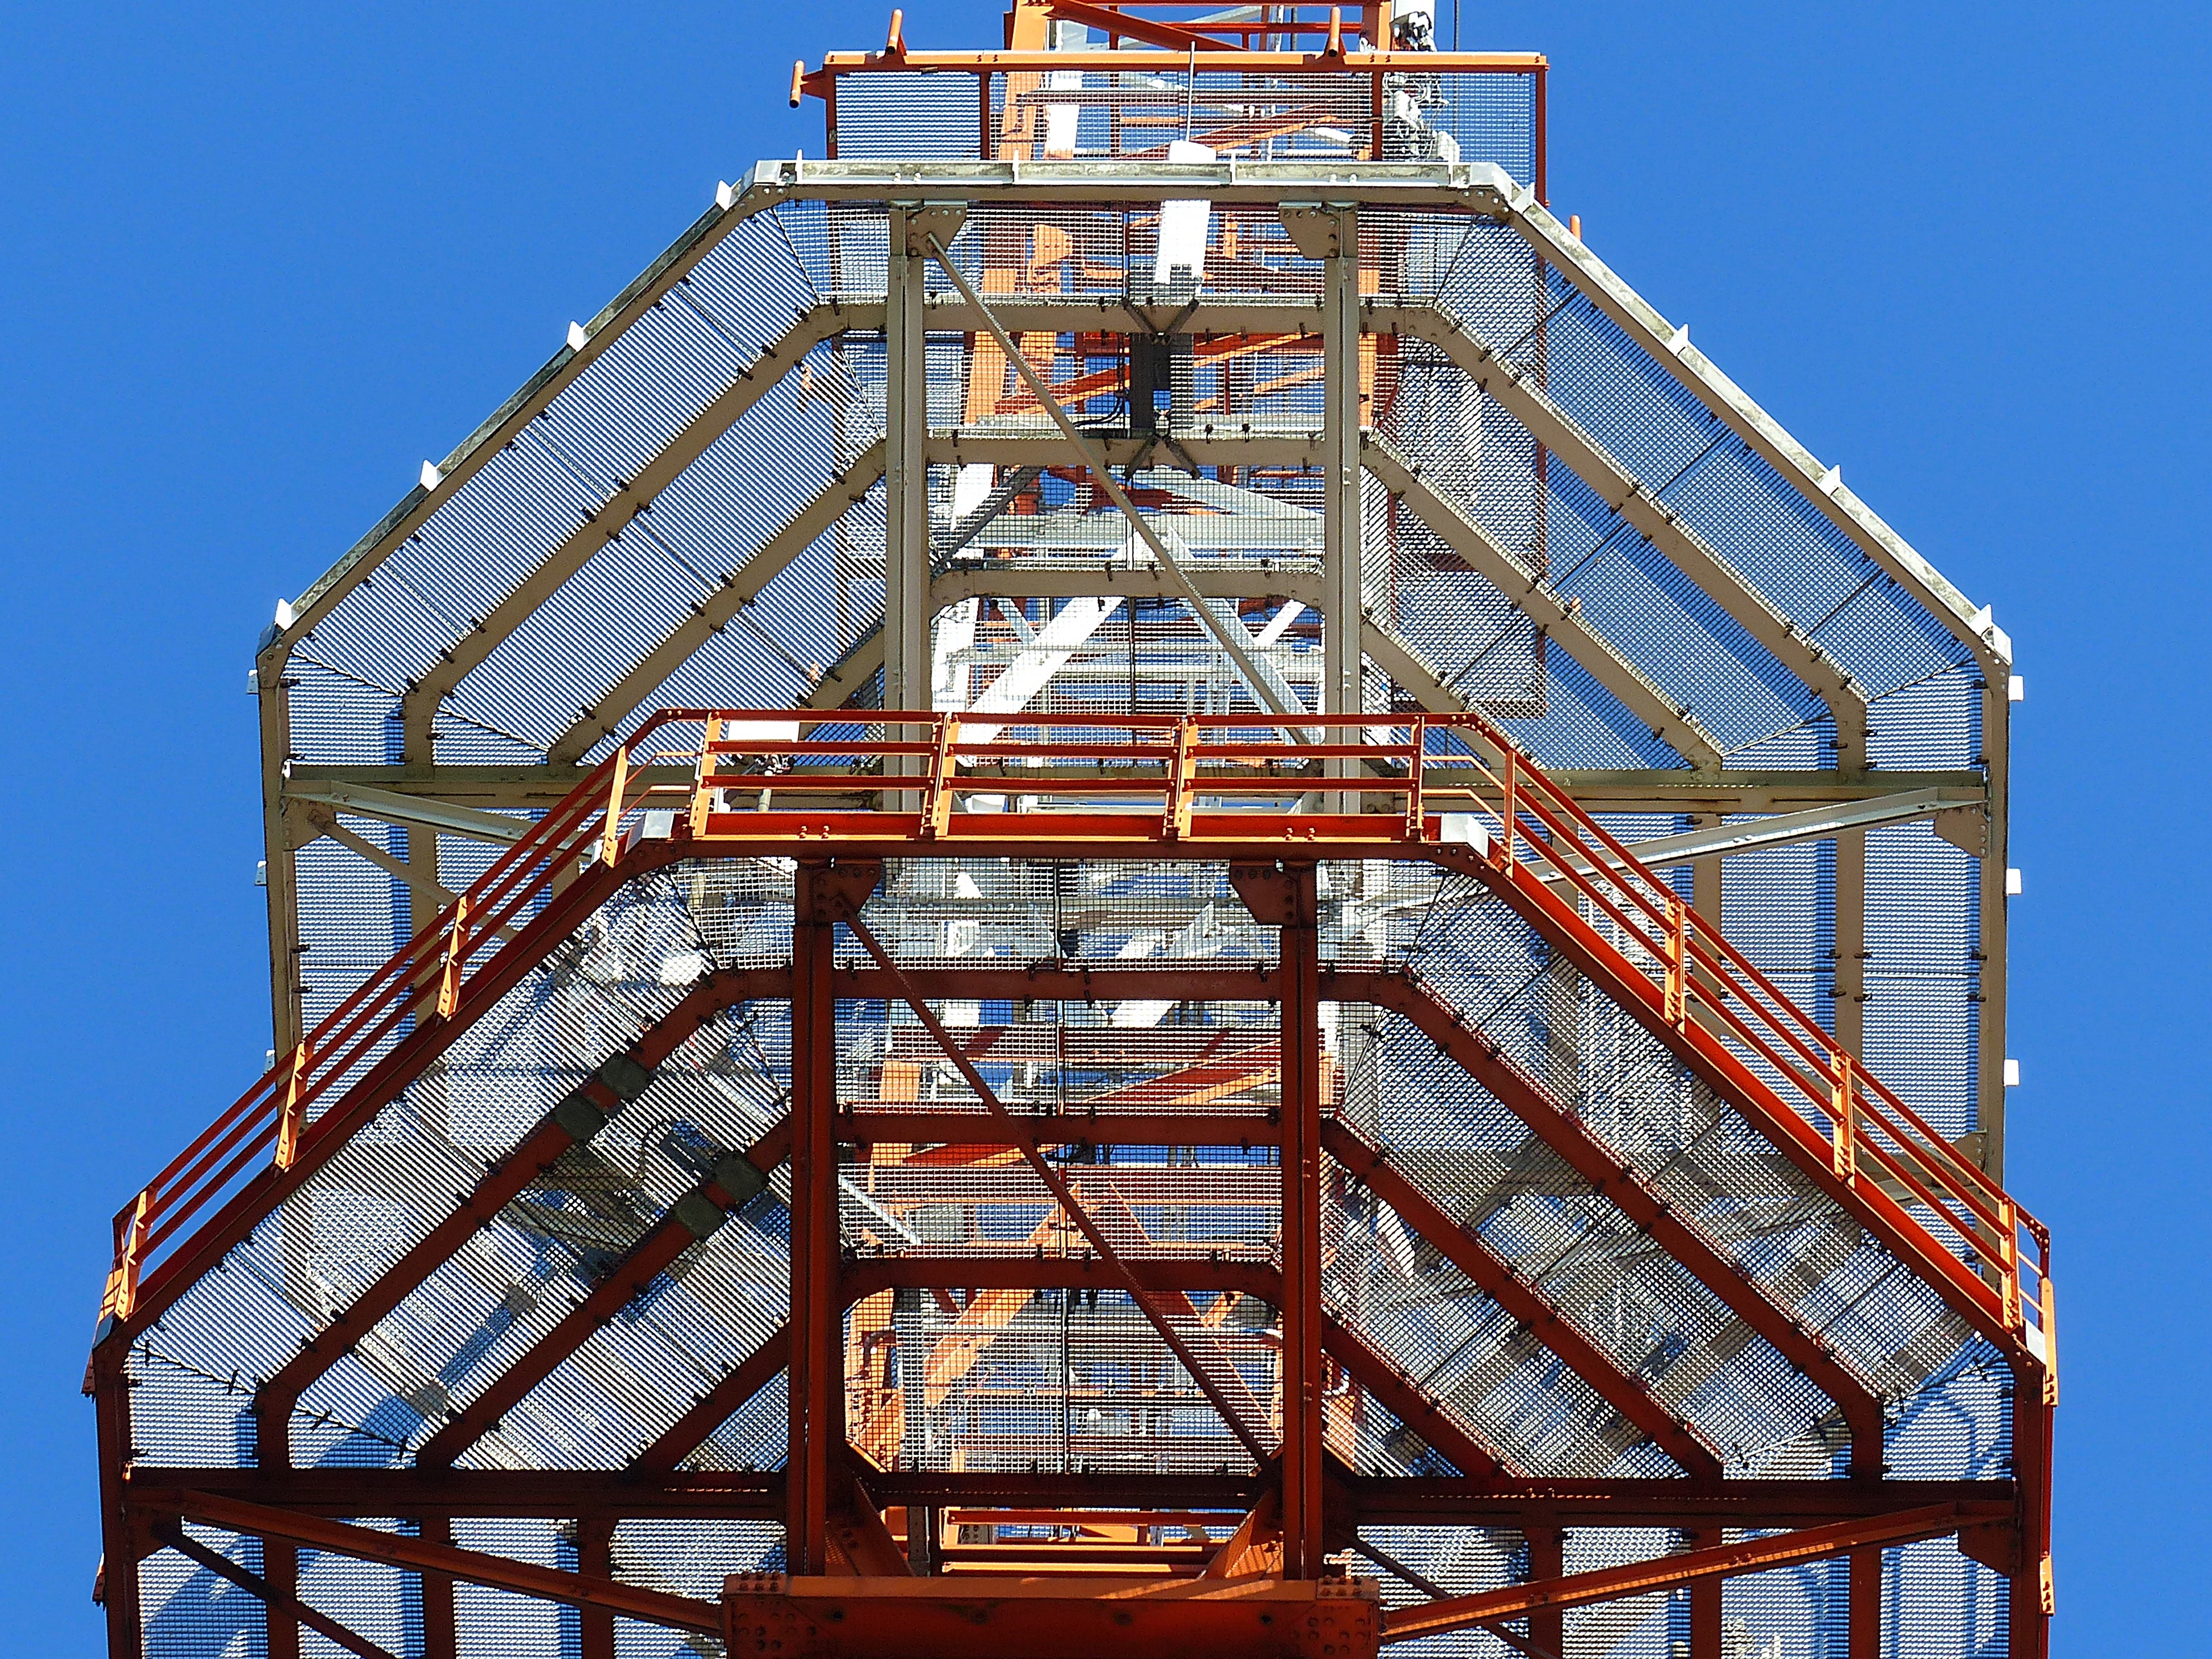
sky, antenna, construction, tower, communication, platform, blue, scaffolding, masts, observation tower, radio tower, send, transmission tower, wireless technology, transmitter, radio antenna, radio mast, strut, outdoor structure